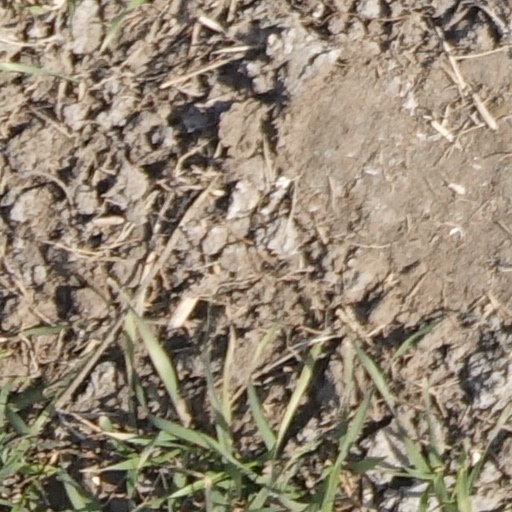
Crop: wheat